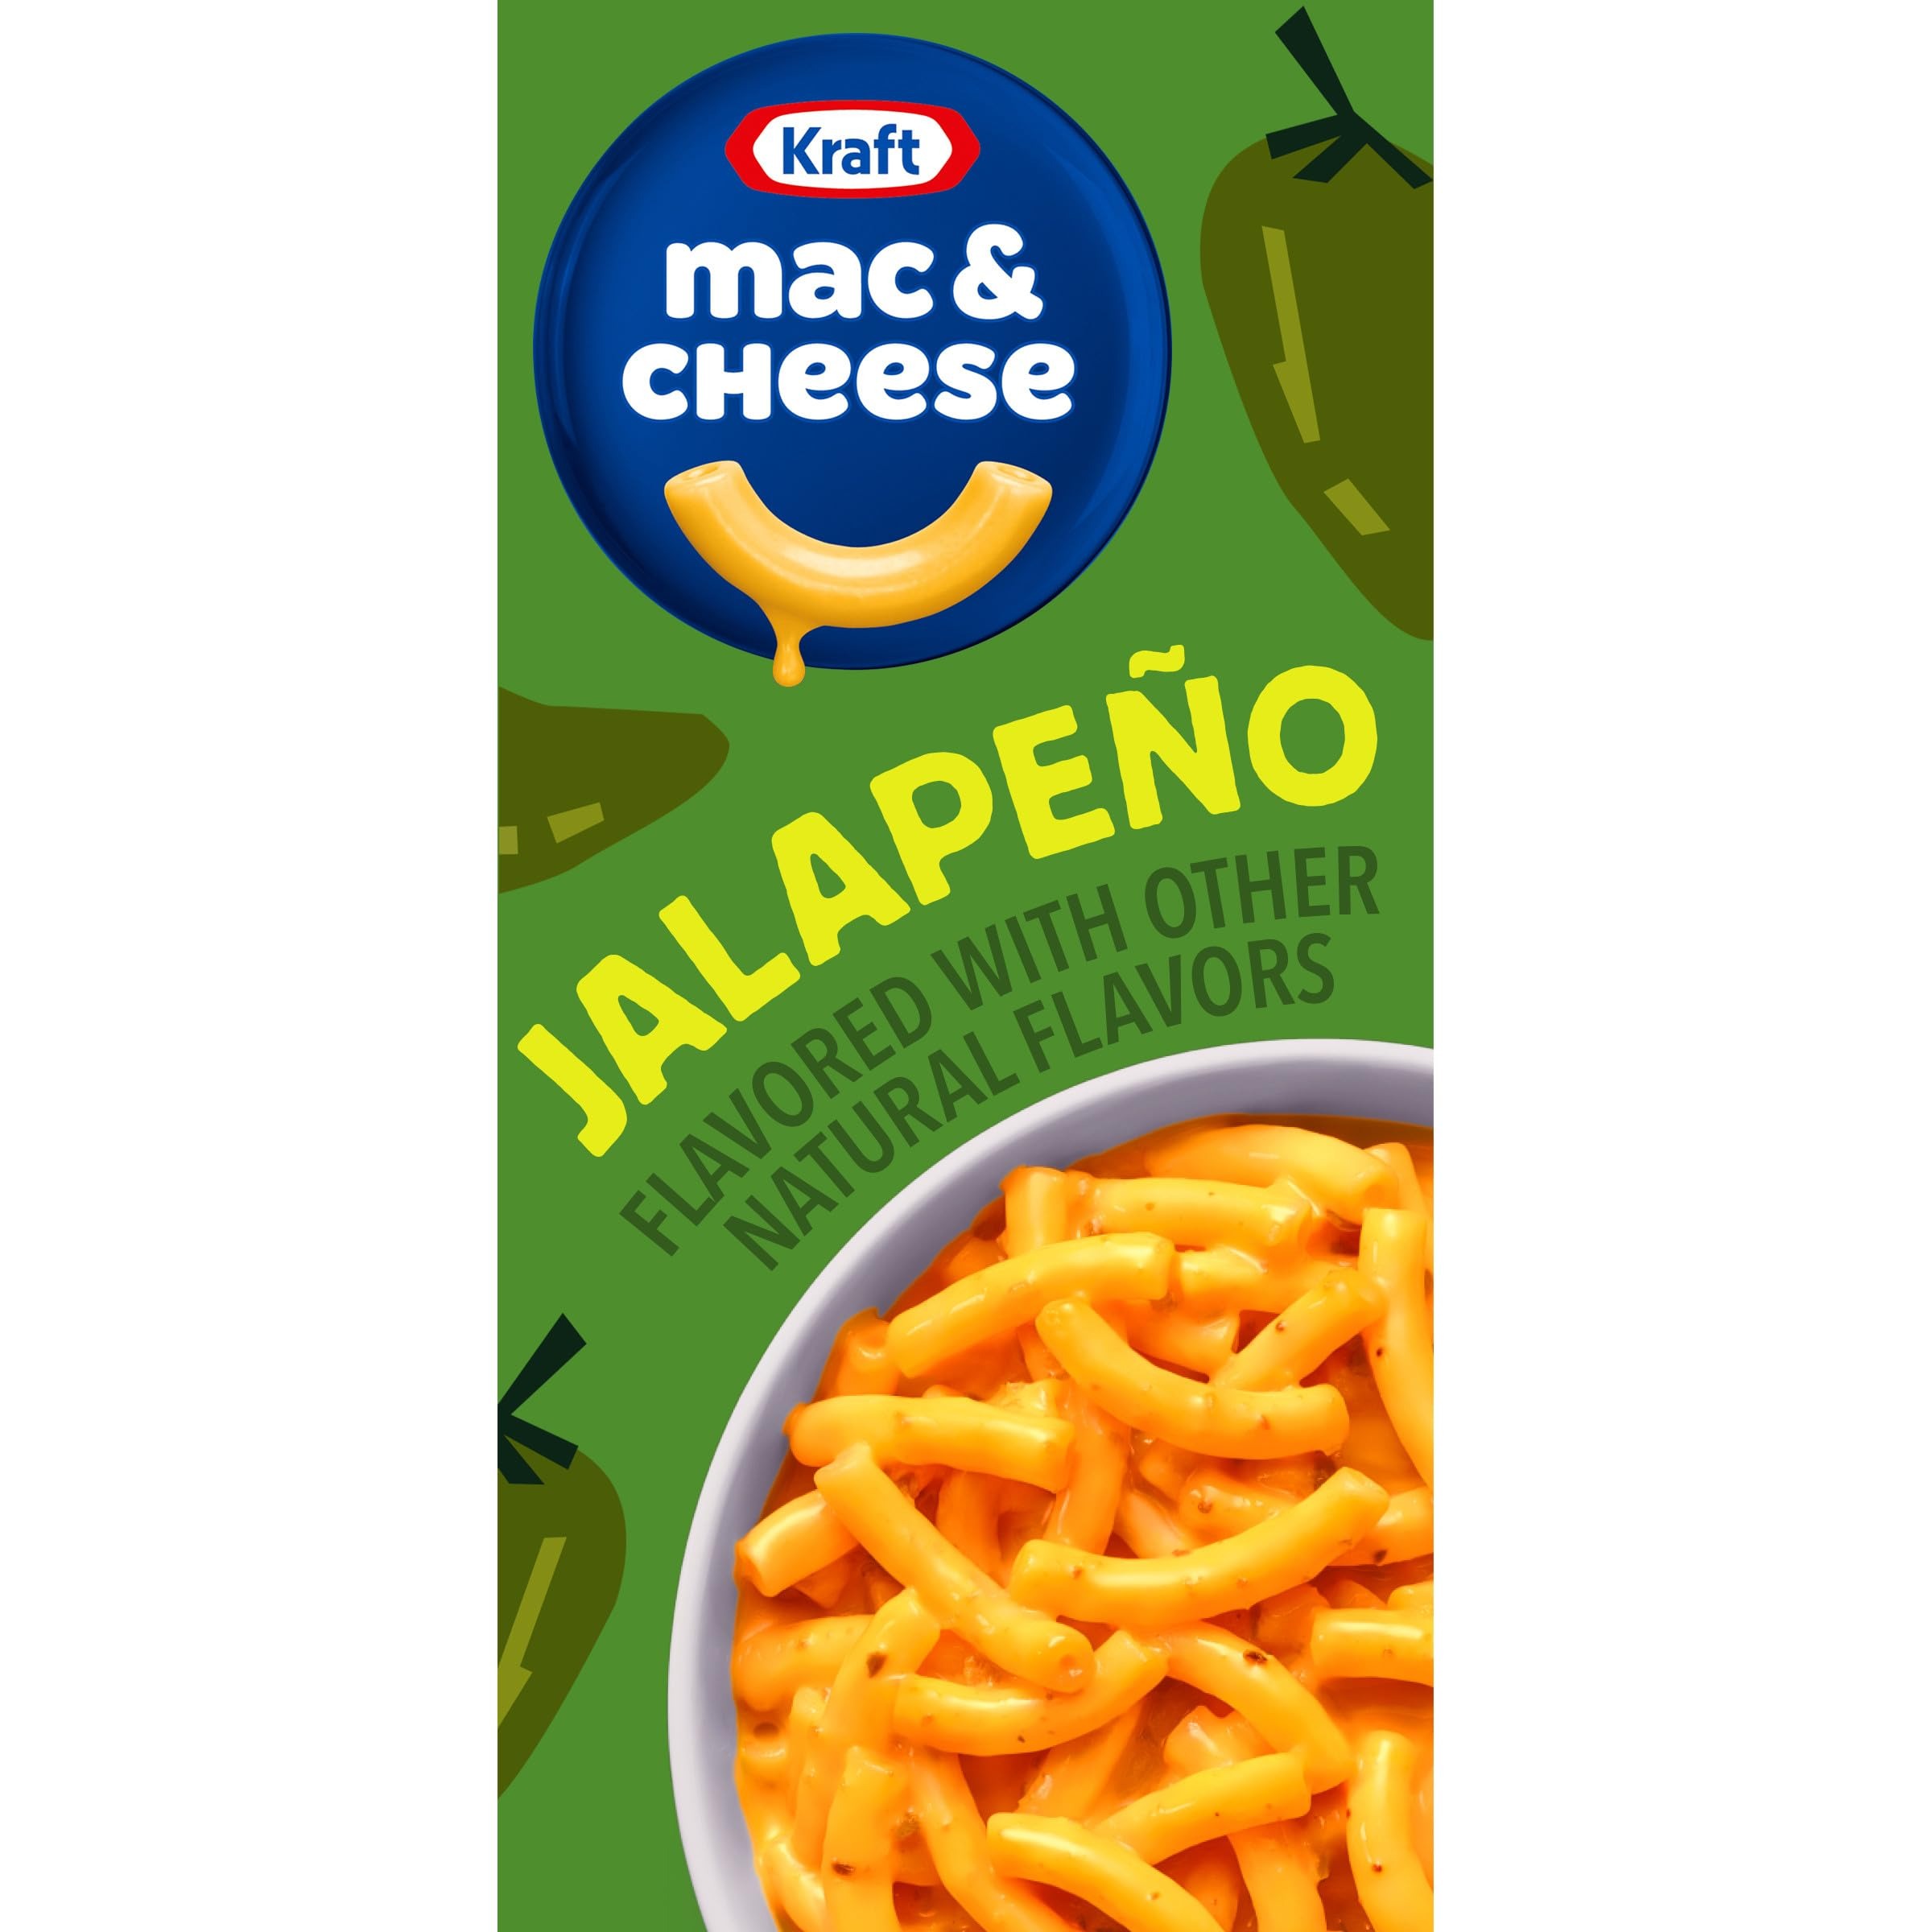
Item Name: Kraft Jalapeño Flavored with Other Natural Flavors Mac & Cheese Macaroni and Cheese Dinner, 7.25 oz Box
Bullet Point 1: One 7.25 oz box of Kraft Jalapeño Flavored with Other Natural Flavors Mac & Cheese Macaroni and Cheese Dinner
Bullet Point 2: Creamy and cheesy with a bit of spice
Bullet Point 3: Kraft Mac & Cheese contains no artificial flavors, preservatives or dyes
Bullet Point 4: Box includes macaroni and cheese powder mixed with jalapeño flavor with other natural flavors
Bullet Point 5: Each box makes about 3 servings
Bullet Point 6: Cheese powder mixed with jalapeño flavor is individually sealed
Bullet Point 7: To prepare: boil 6 cups of water, stir in macaroni and cook 7-8 minutes, drain, add margarine or butter, milk and cheese sauce mix, and mix well
Bullet Point 8: Kraft Jalapeño Flavored with Other Natural Flavors Mac & Cheese is perfect as a side, snack or addition to a meal
Bullet Point 9: Help yourself to the comforting taste you love, now with a spicy kick of jalapeño
Value: 7.25
Unit: Ounce

Price: 1.345